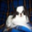
Label: dog